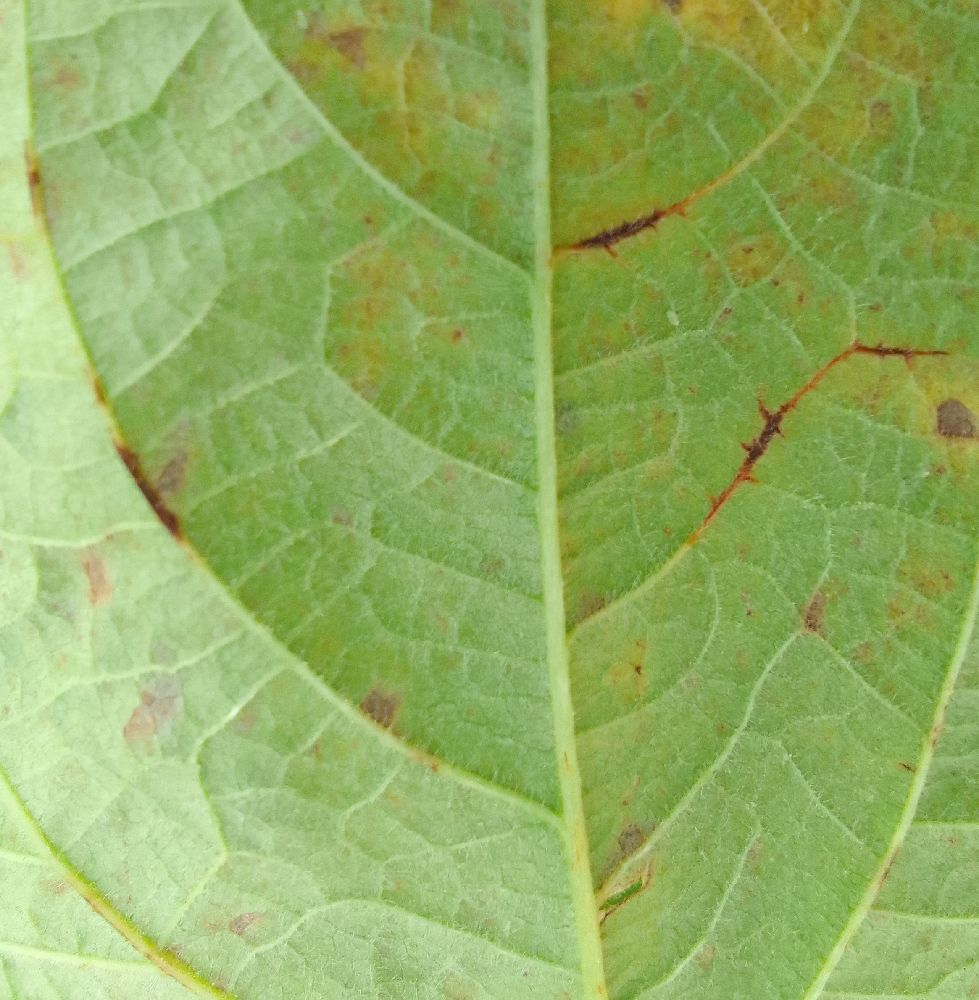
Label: anthracnose